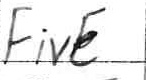
Label: five